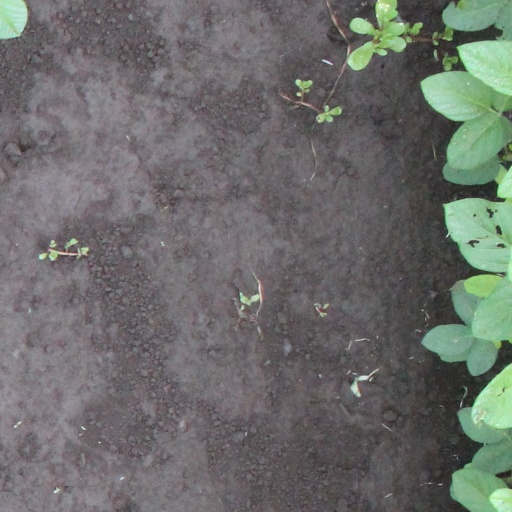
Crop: soybean